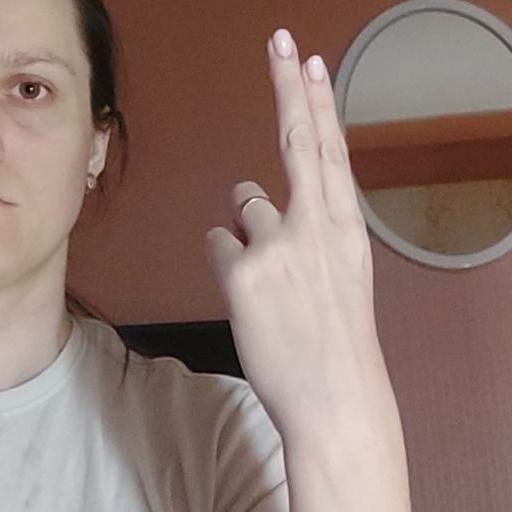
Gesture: two_up_inverted